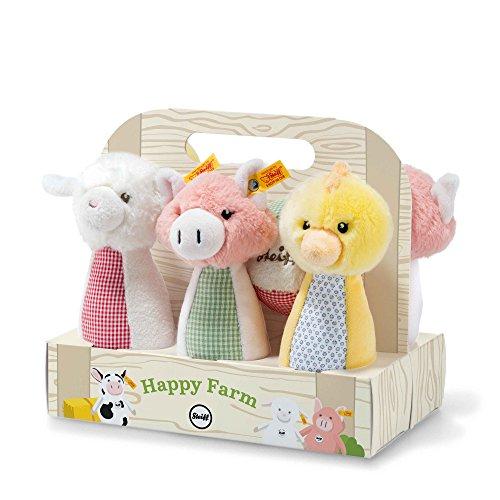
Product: Steiff Happy Farm Skittles Bowling Set
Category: Toys & Games | Stuffed Animals & Plush Toys | Stuffed Animals & Teddy Bears
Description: Premium Quality Plush Toys Kids Will Enjoy Everyday - Steiff products are sewn using the finest materials that hold up to everyday play.
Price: $35.10
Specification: ProductDimensions:11x6.6x9.8inches|ItemWeight:1.43pounds|ShippingWeight:1.63pounds(Viewshippingratesandpolicies)|ShippingAdvisory:Thisitemmustbeshippedseparatelyfromotheritemsinyourorder.Additionalshippingchargeswillnotapply.|ASIN:B06WV7BRD7|Itemmodelnumber:240867|Manufacturerrecommendedage:0monthsandup